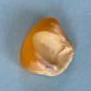
Maize quality: Bad